Wawona Tree

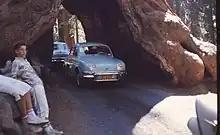
Wawona Tunnel Tree, August 1962

The Wawona Tree, also known as the Wawona Tunnel Tree, was a famous giant sequoia that stood in Mariposa Grove, Yosemite National Park, California, United States, until February 1969. It had a height of and was in diameter at the base.